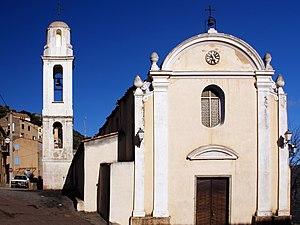
Moncale - Église Saint-Roch
Moncale est une commune française située dans la circonscription départementale de la Haute-Corse et le territoire de la collectivité de Corse. Elle appartient à l'ancienne piève d'Olmia, en Balagne.